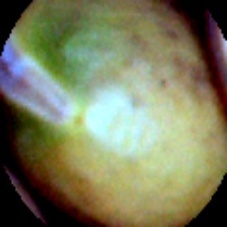
Label: Immature